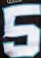
Number: 5